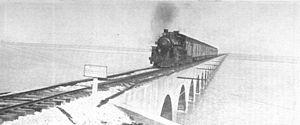
Le Florida East Coast Railway est un chemin de fer de classe II opérant dans l'État de Floride, après avoir été un chemin de fer américain de classe I.